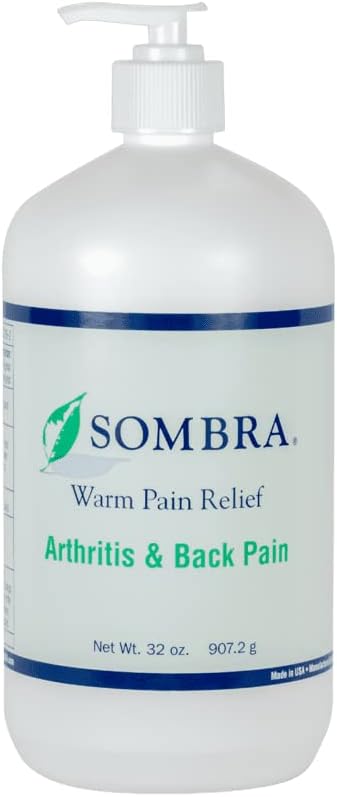
Sombra Warm Natural Pain Relieving Gel, 32-Ounce
Category: Health & Personal Care
Sombra Warm Therapy Natural Pain Relieving Gel, 32-Ounce
Features: Absorbs quickly with a refreshing orange scent. | Alcohol free, non-greasy, non-staining. | Unique warming and cooling ingredients. | Animal Free. Made in the USA | Relieves minor aches and pains of muscles and joints associated with arthritis and simple backaches